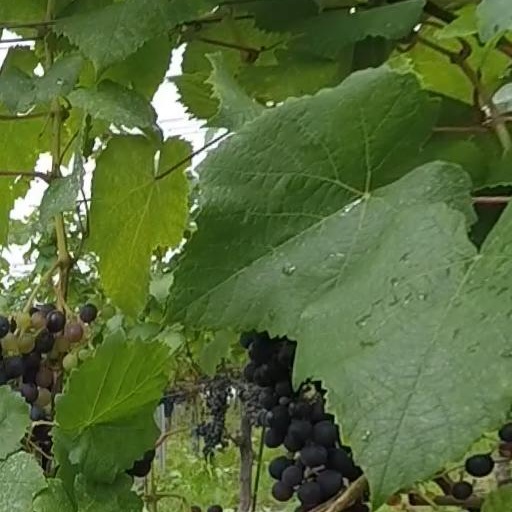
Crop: grape